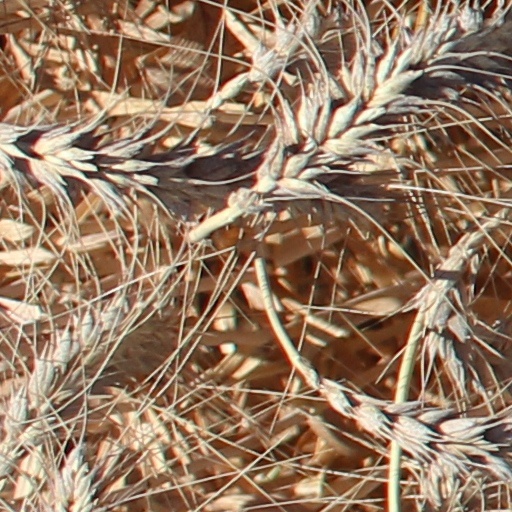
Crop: wheat